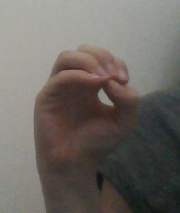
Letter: ha